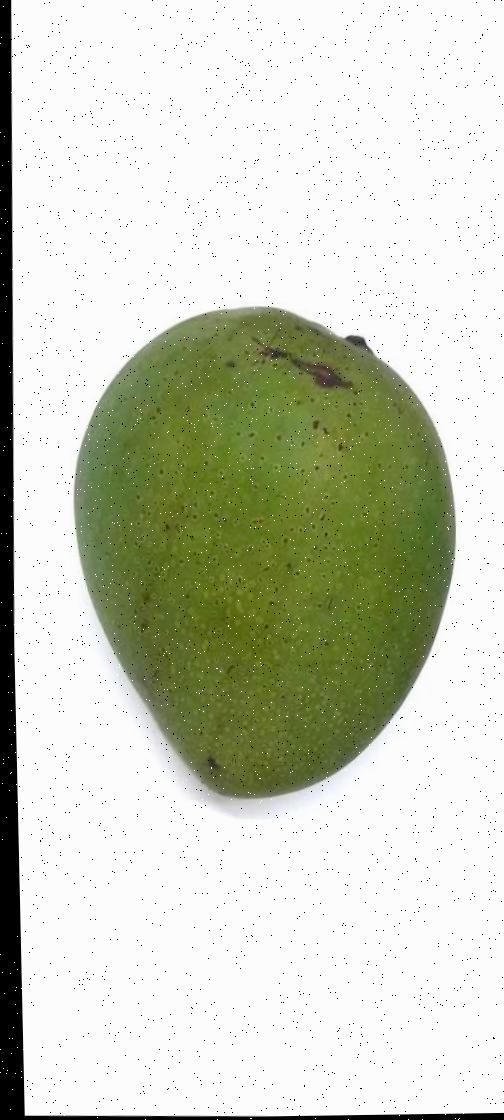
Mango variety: Ashshina Zhinuk